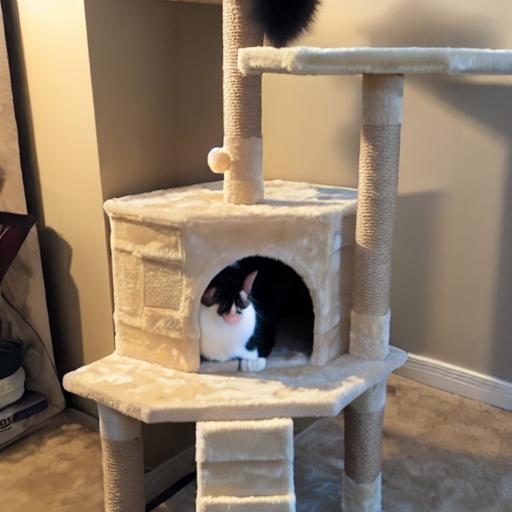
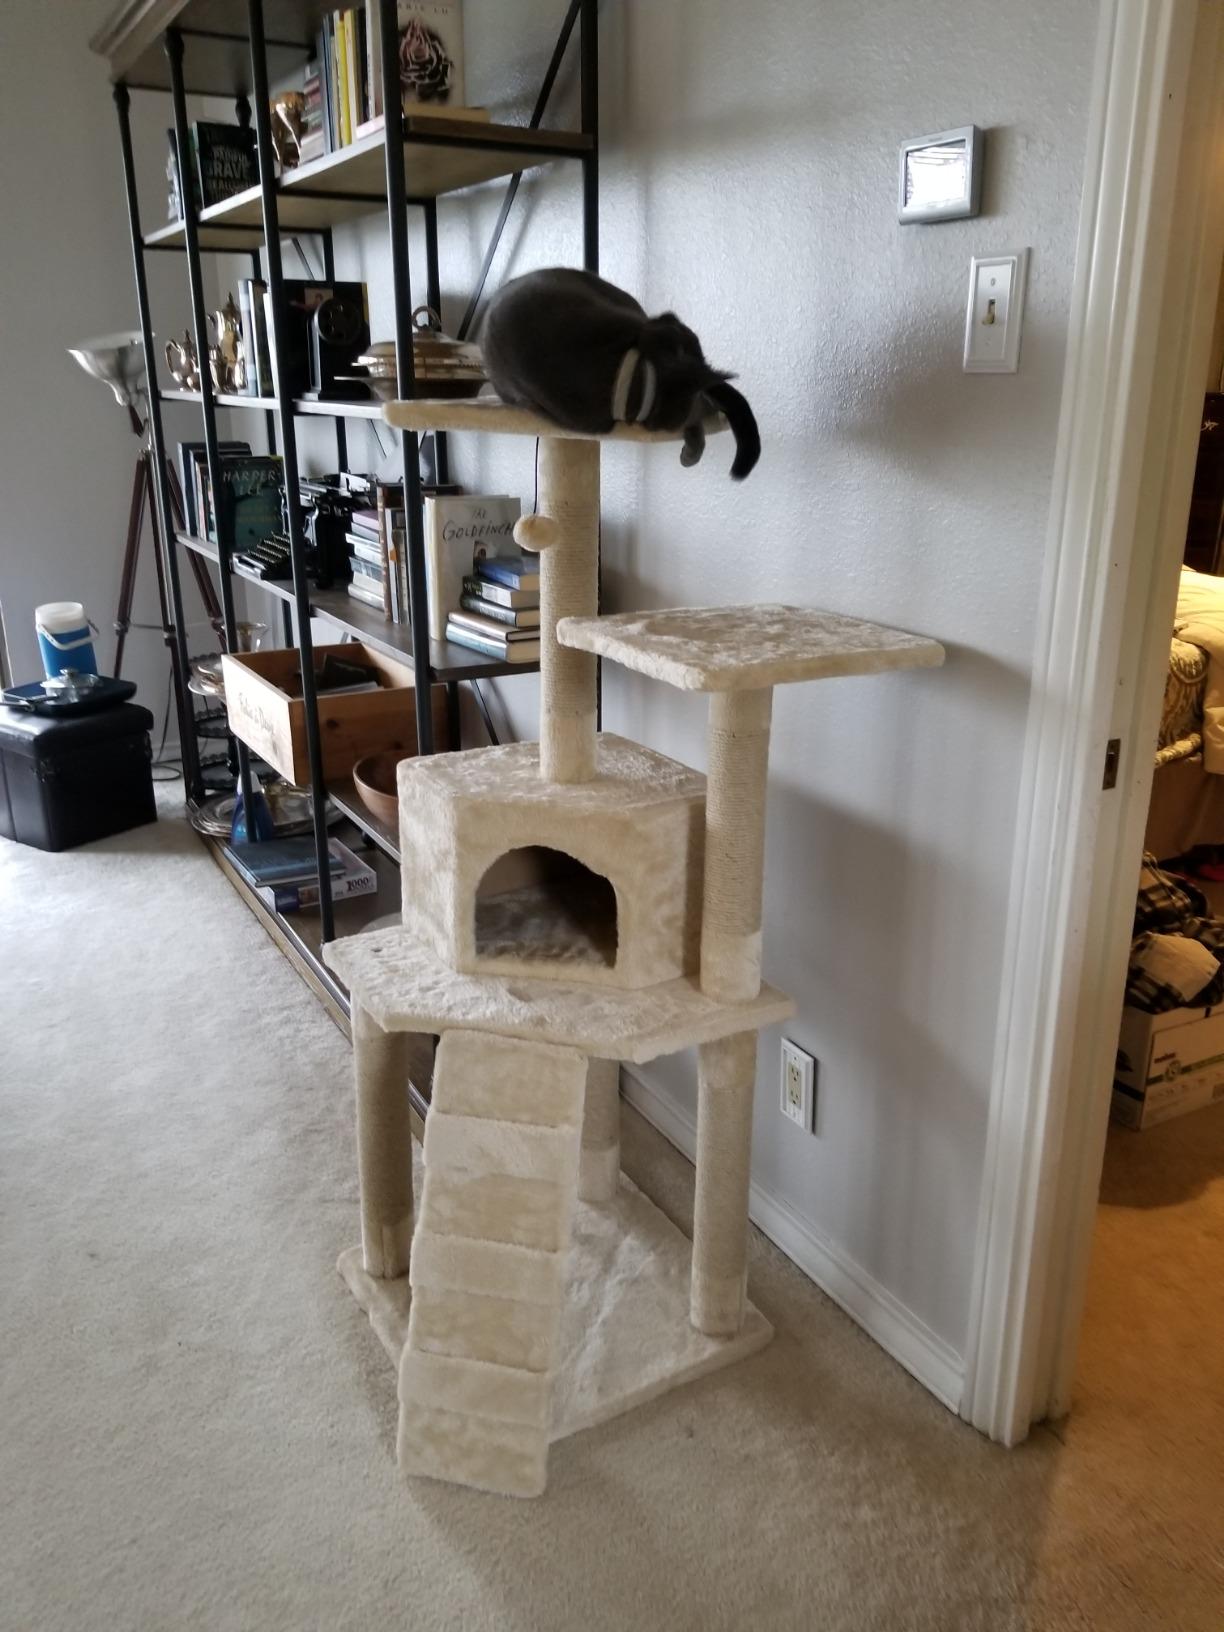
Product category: items_cat tree
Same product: no